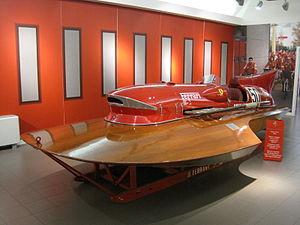
Collections of the Galleria Ferrari - Timossi Ferrari 1953 - Moteur V12 de Ferrari 375
Un bateau à moteur est un bateau dont la propulsion est assurée par un moteur. Certains sont équipés d'un moteur compris dans la coque, tandis que d'autres ont un moteur hors-bord installé à l'arrière, qui comprend un moteur à combustion interne, une boîte de vitesses et une hélice.
Le Timossi Ferrari Arno XI est un prestigieux bateau de course historique « modèle unique » de 1953, de type hydroplane, propulsé par un moteur V12 de Ferrari 375 F1 de la scuderia Ferrari. Il bat le record du monde de vitesse de bateau catégorie moins de 800 kg le 15 octobre 1953 avec la vitesse de 241,708 km/h / 130,51 nœuds sur le lac d'Iseo.
Le musée Ferrari ou galerie Ferrari est un musée de l'automobile Ferrari de 1990, situé à 300 m de l'usine Ferrari de Maranello, à 1 km du circuit de Fiorano, à 20 km au sud du musée Enzo Ferrari de Modène.